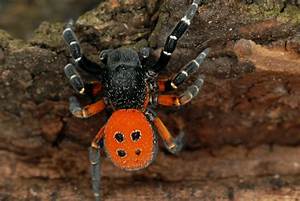
Label: spider